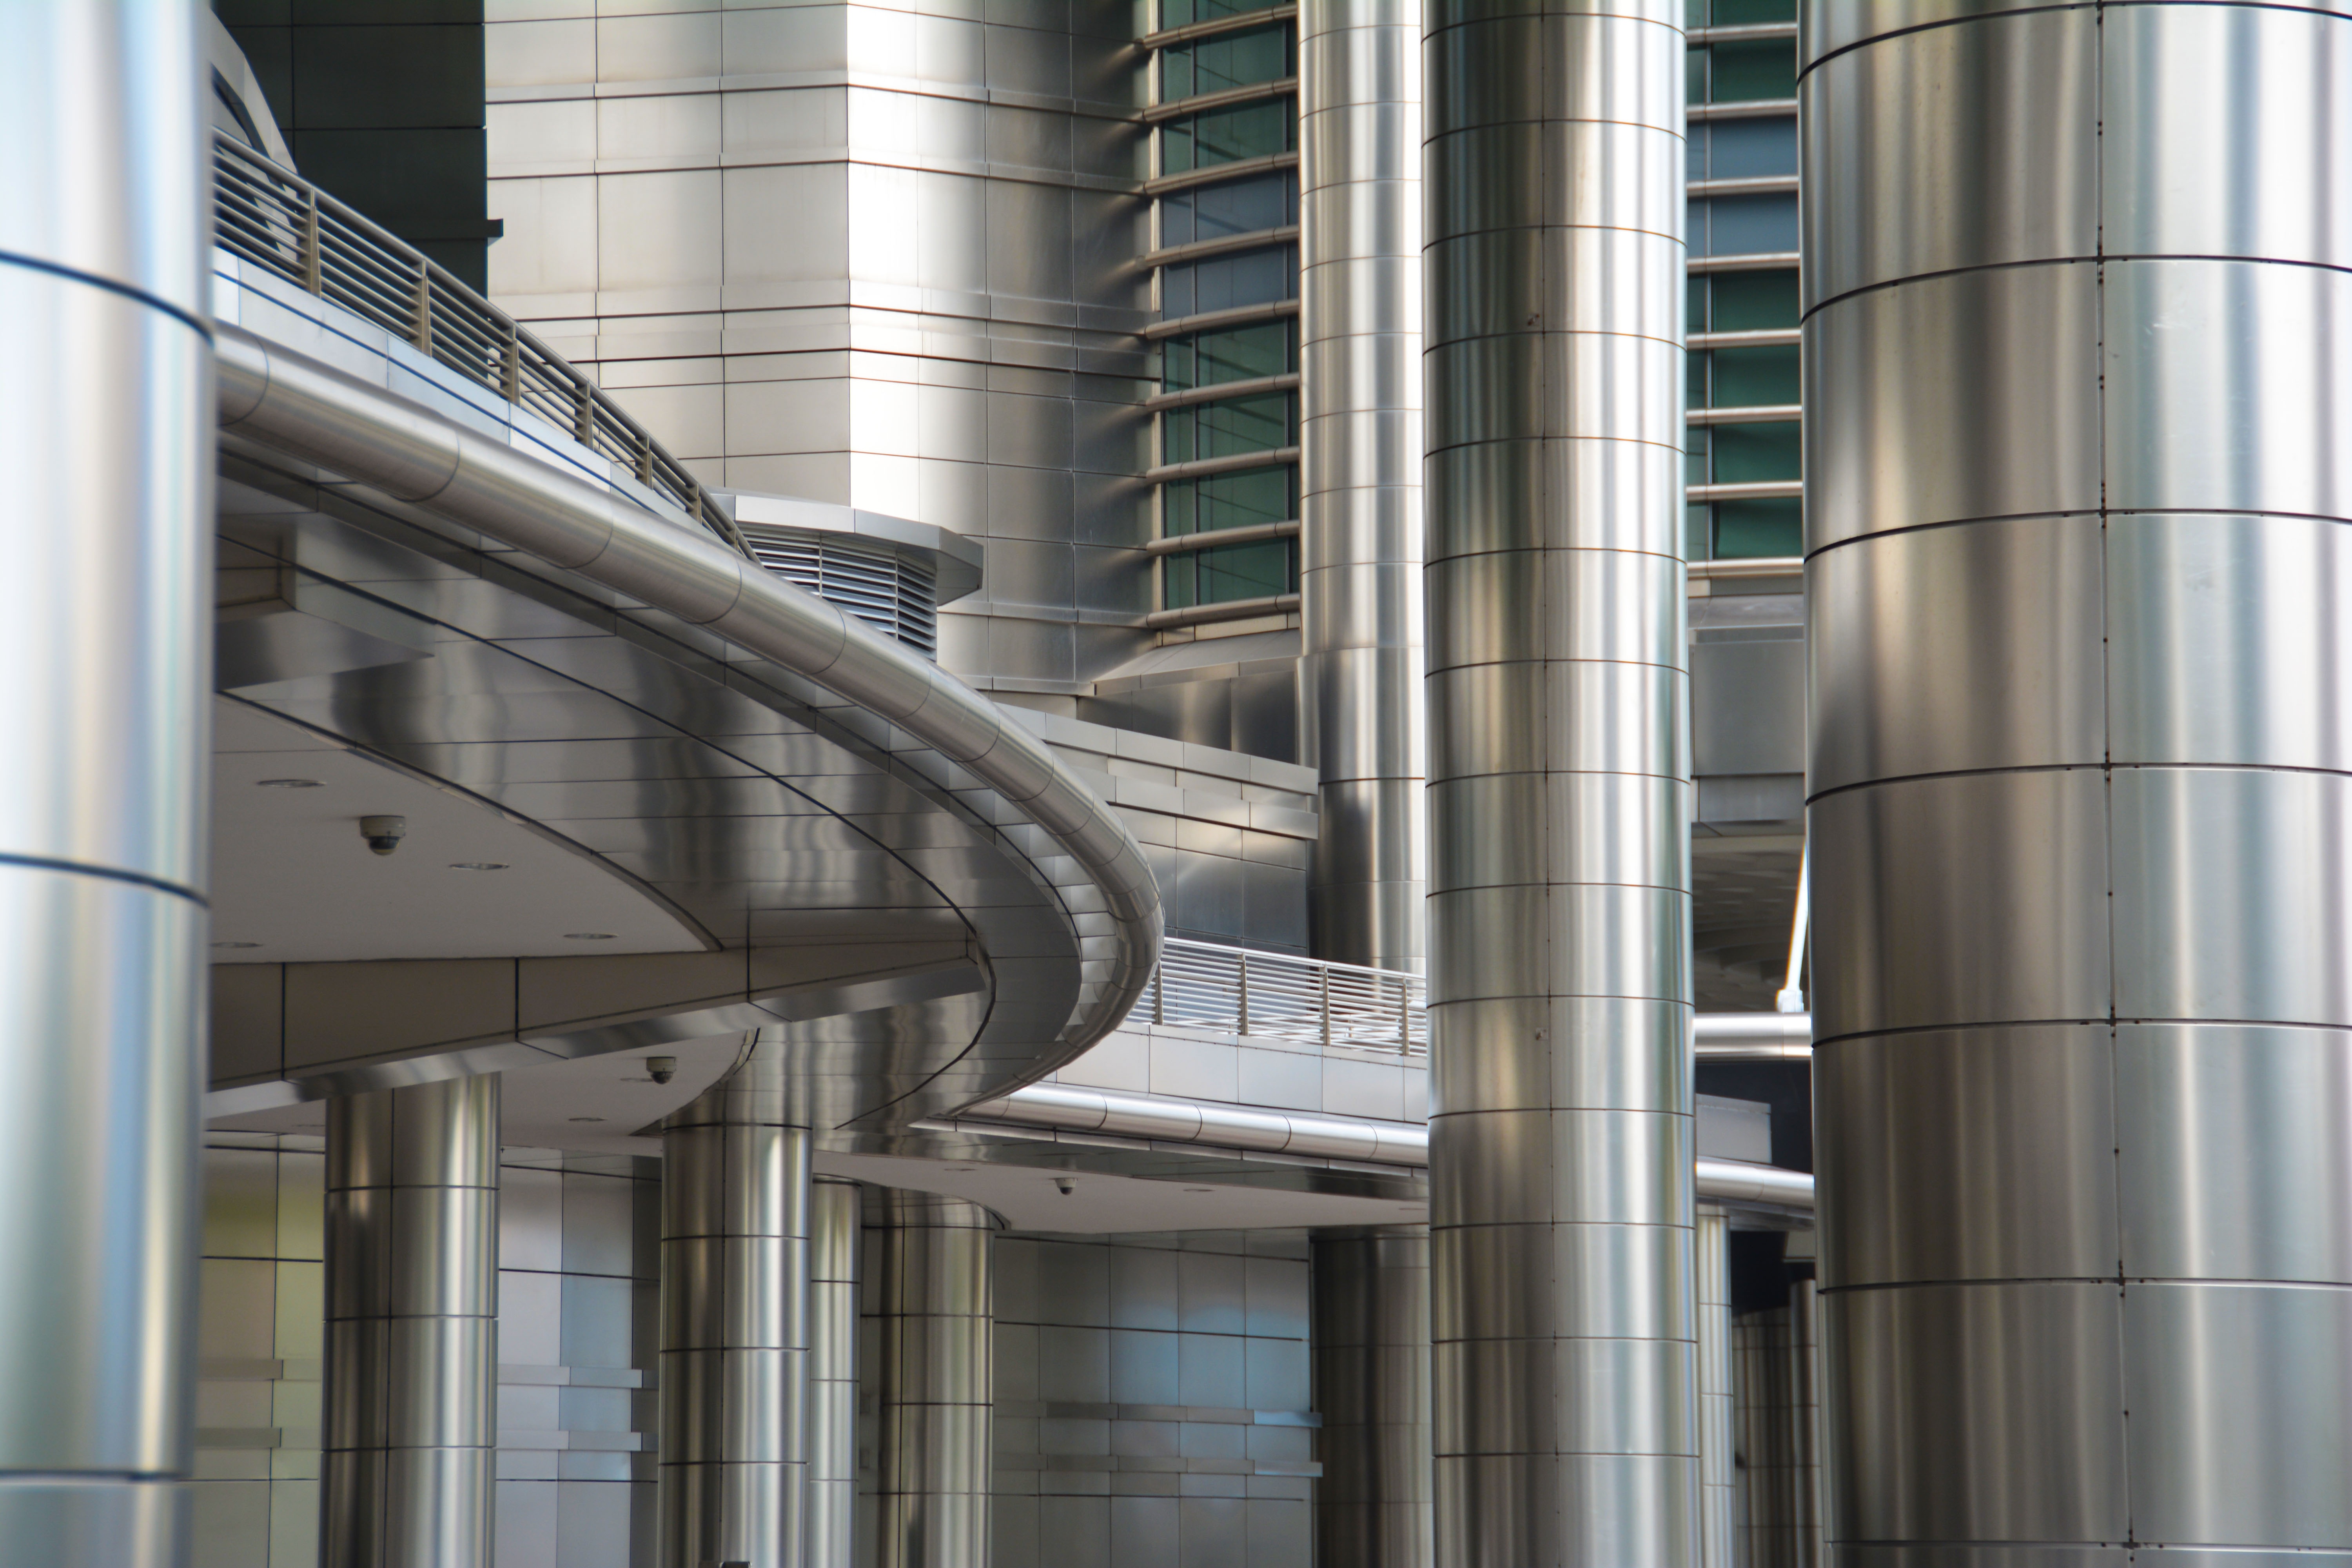
outdoor, architecture, structure, building, skyscraper, steel, construction, entrance, metal, facade, property, exterior, modern, tower block, public transport, interior design, stainless steel, outside, future, luxury, design, vertical, style, front, contemporary, elegance, headquarters, stainless, metallic, condominium, nobody, window covering